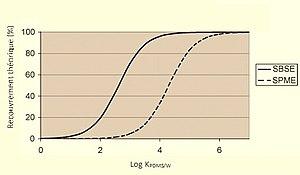
Comparaison de la récupération théorique en fonction du log du coefficient de distribution obtenue par SBSE et SPME
L'extraction par sorption sur barreau magnétique ou en anglais Stir bar sorptive extraction est introduite en 1999 dans le but de pousser les limites de la microextraction sur phase solide. Elle permet d’extraire des quantités extrêmement petites d’analytes dans une matrice sans utiliser de solvants.